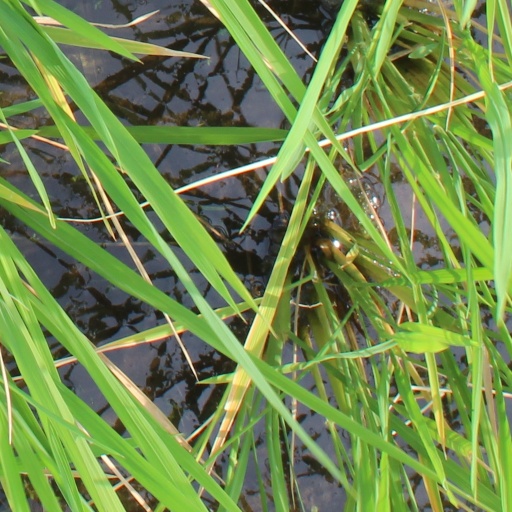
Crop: rice